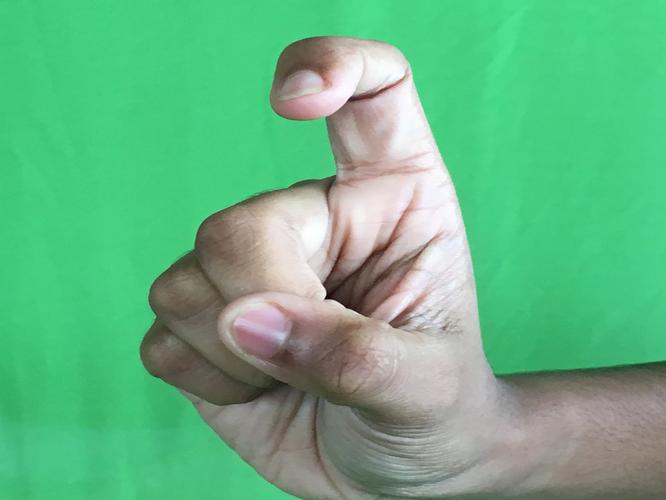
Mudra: Tamarachudam
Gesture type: single_hand